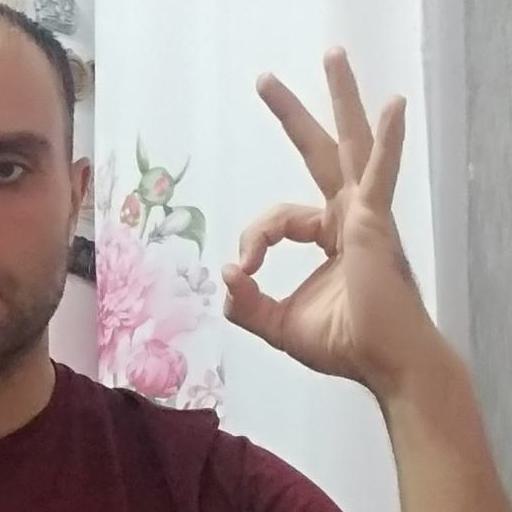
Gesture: ok